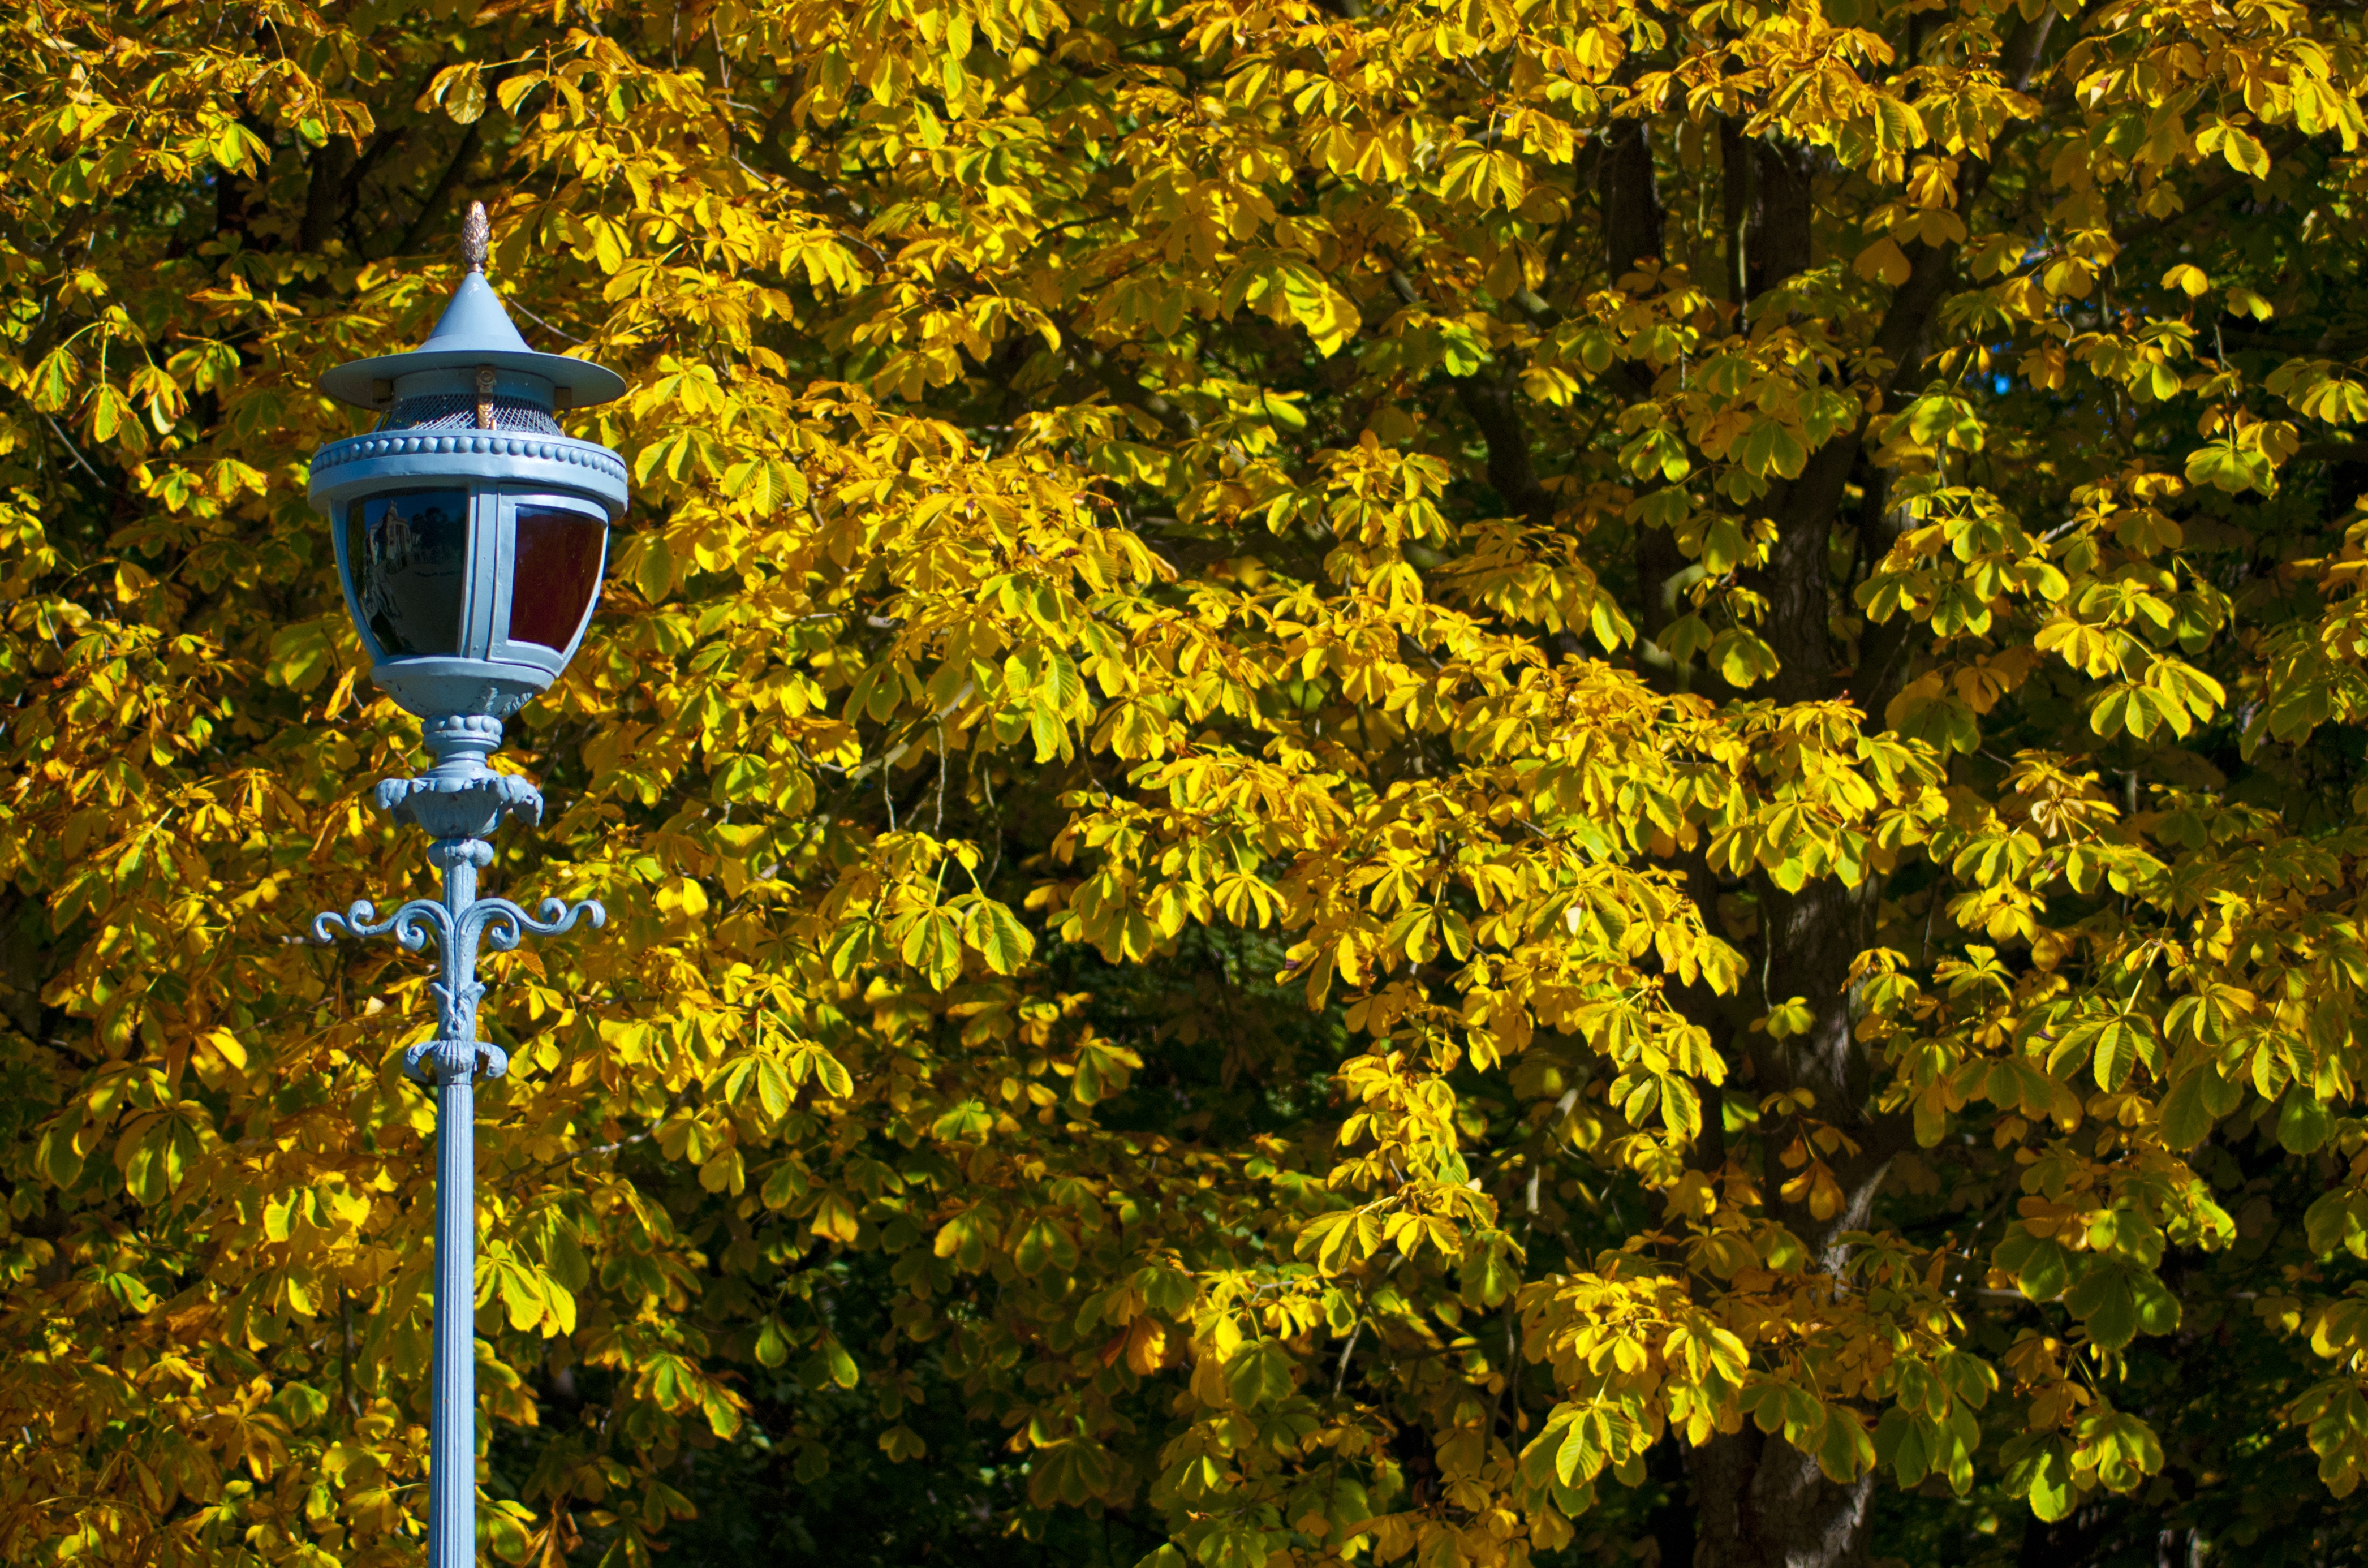
tree, branch, light, plant, sunlight, leaf, flower, foliage, green, autumn, park, yellow, lighting, season, gold, october, colored, autumn gold, yellow leaves, the background, woody plant